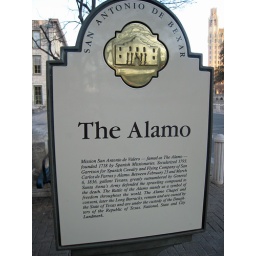
This sign across the street from&amp;quot; The Alamo&amp;quot; gives the significance of this place in American history books.